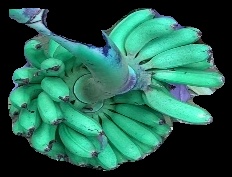
Variety: rasbale
Grade: grade1